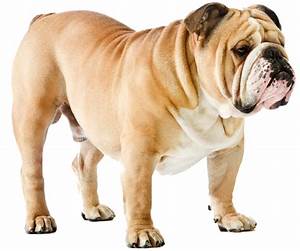
Label: cane